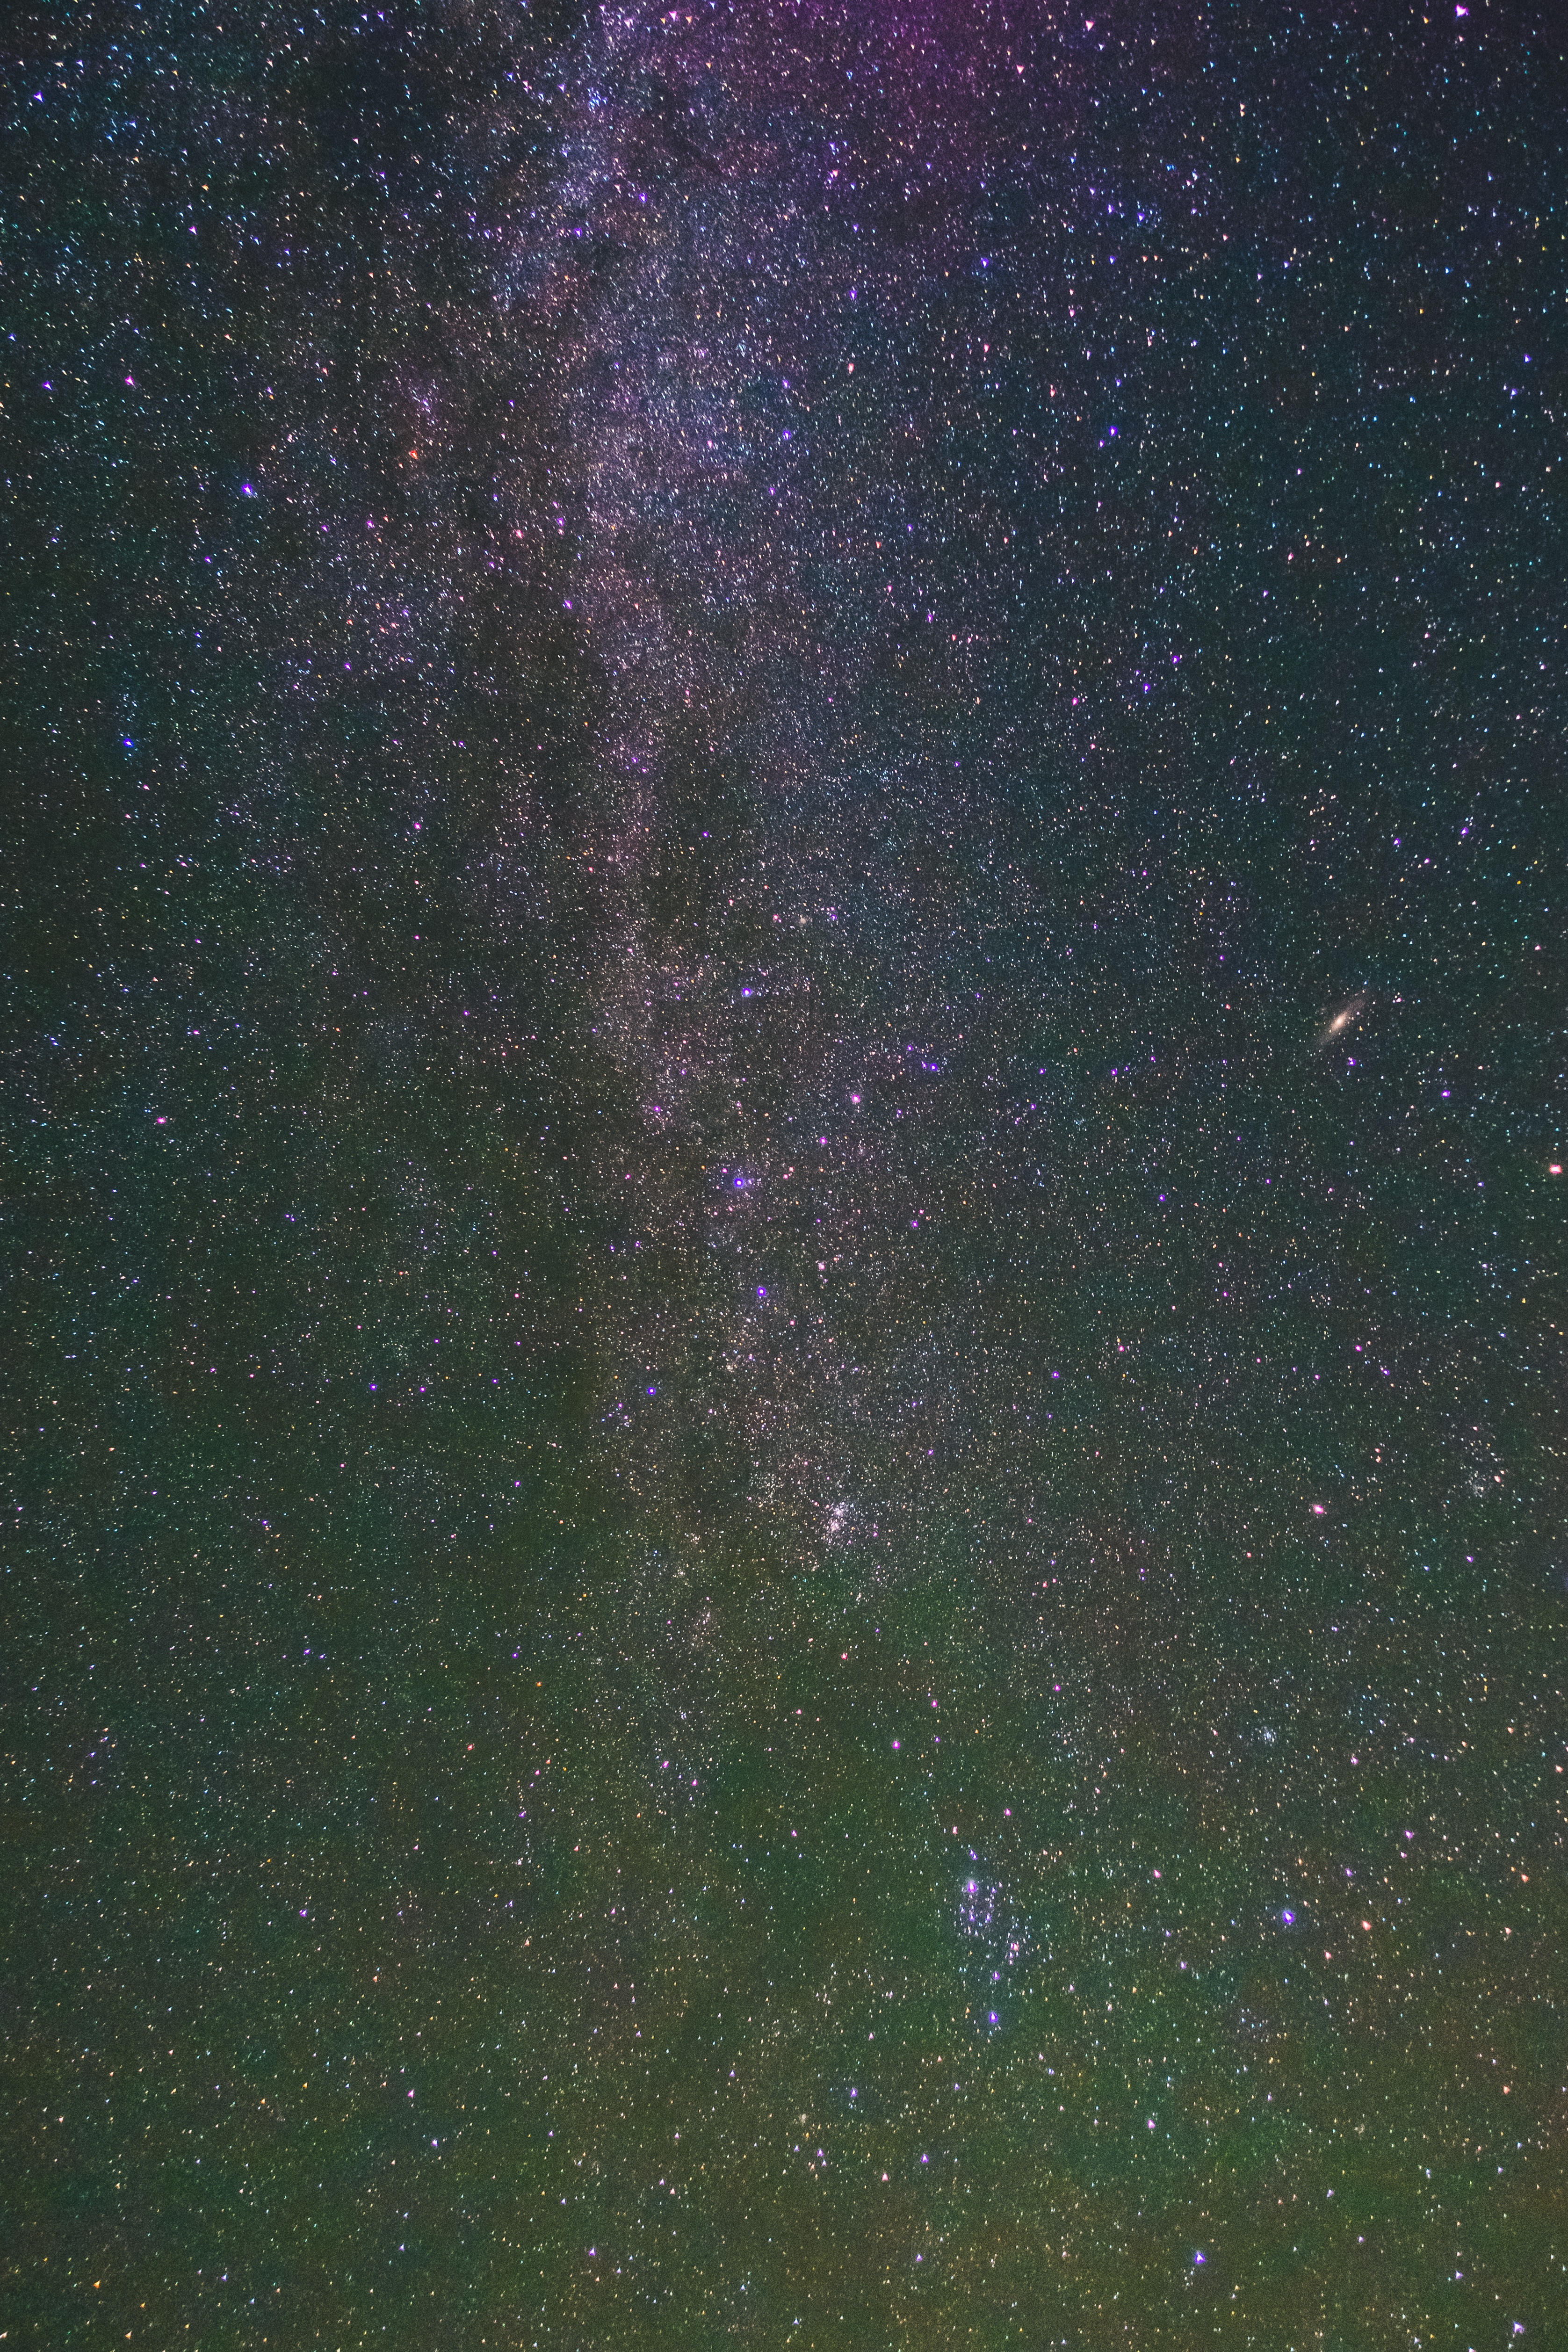
sky, star, milky way, atmosphere, galaxy, nebula, outer space, astronomy, astronomical object, spiral galaxy